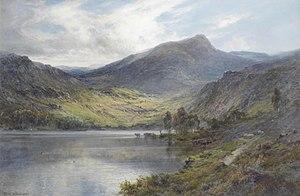
Poudlard est une école fictive créée par J. K. Rowling pour l'univers de la suite romanesque Harry Potter.